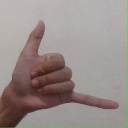
अक्षर: द